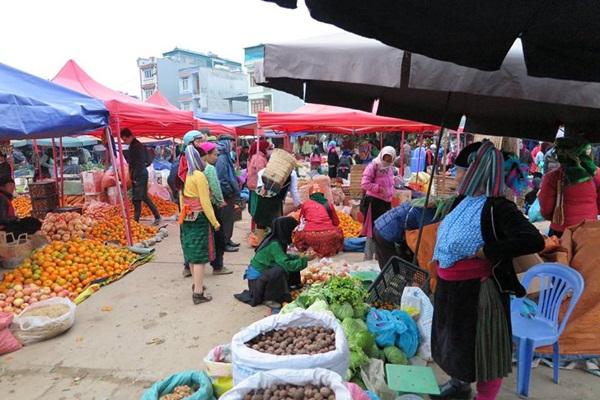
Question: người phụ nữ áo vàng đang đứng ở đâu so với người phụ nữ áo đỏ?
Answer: đang đứng phía sau người phụ nữ áo đỏ